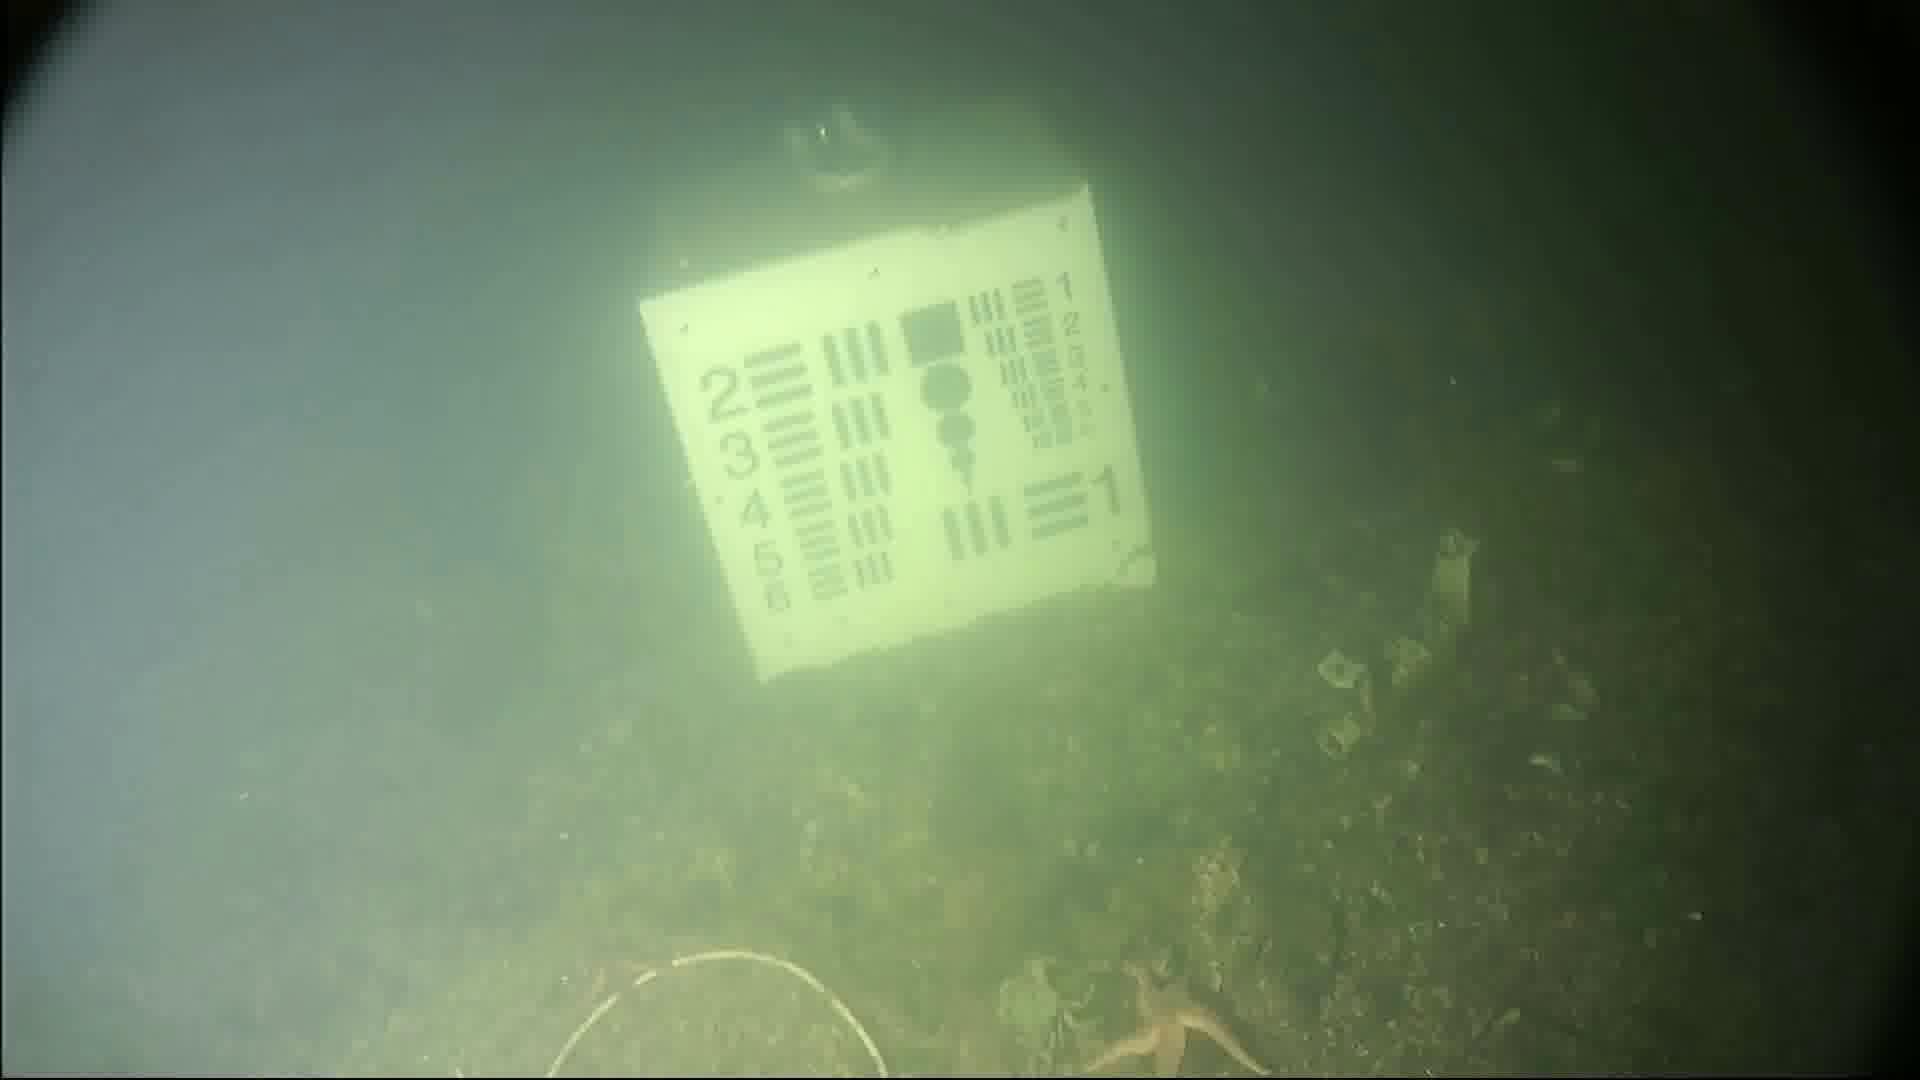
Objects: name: starfish
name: crab